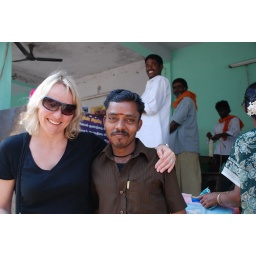
Dawn at the flower market in Madurai